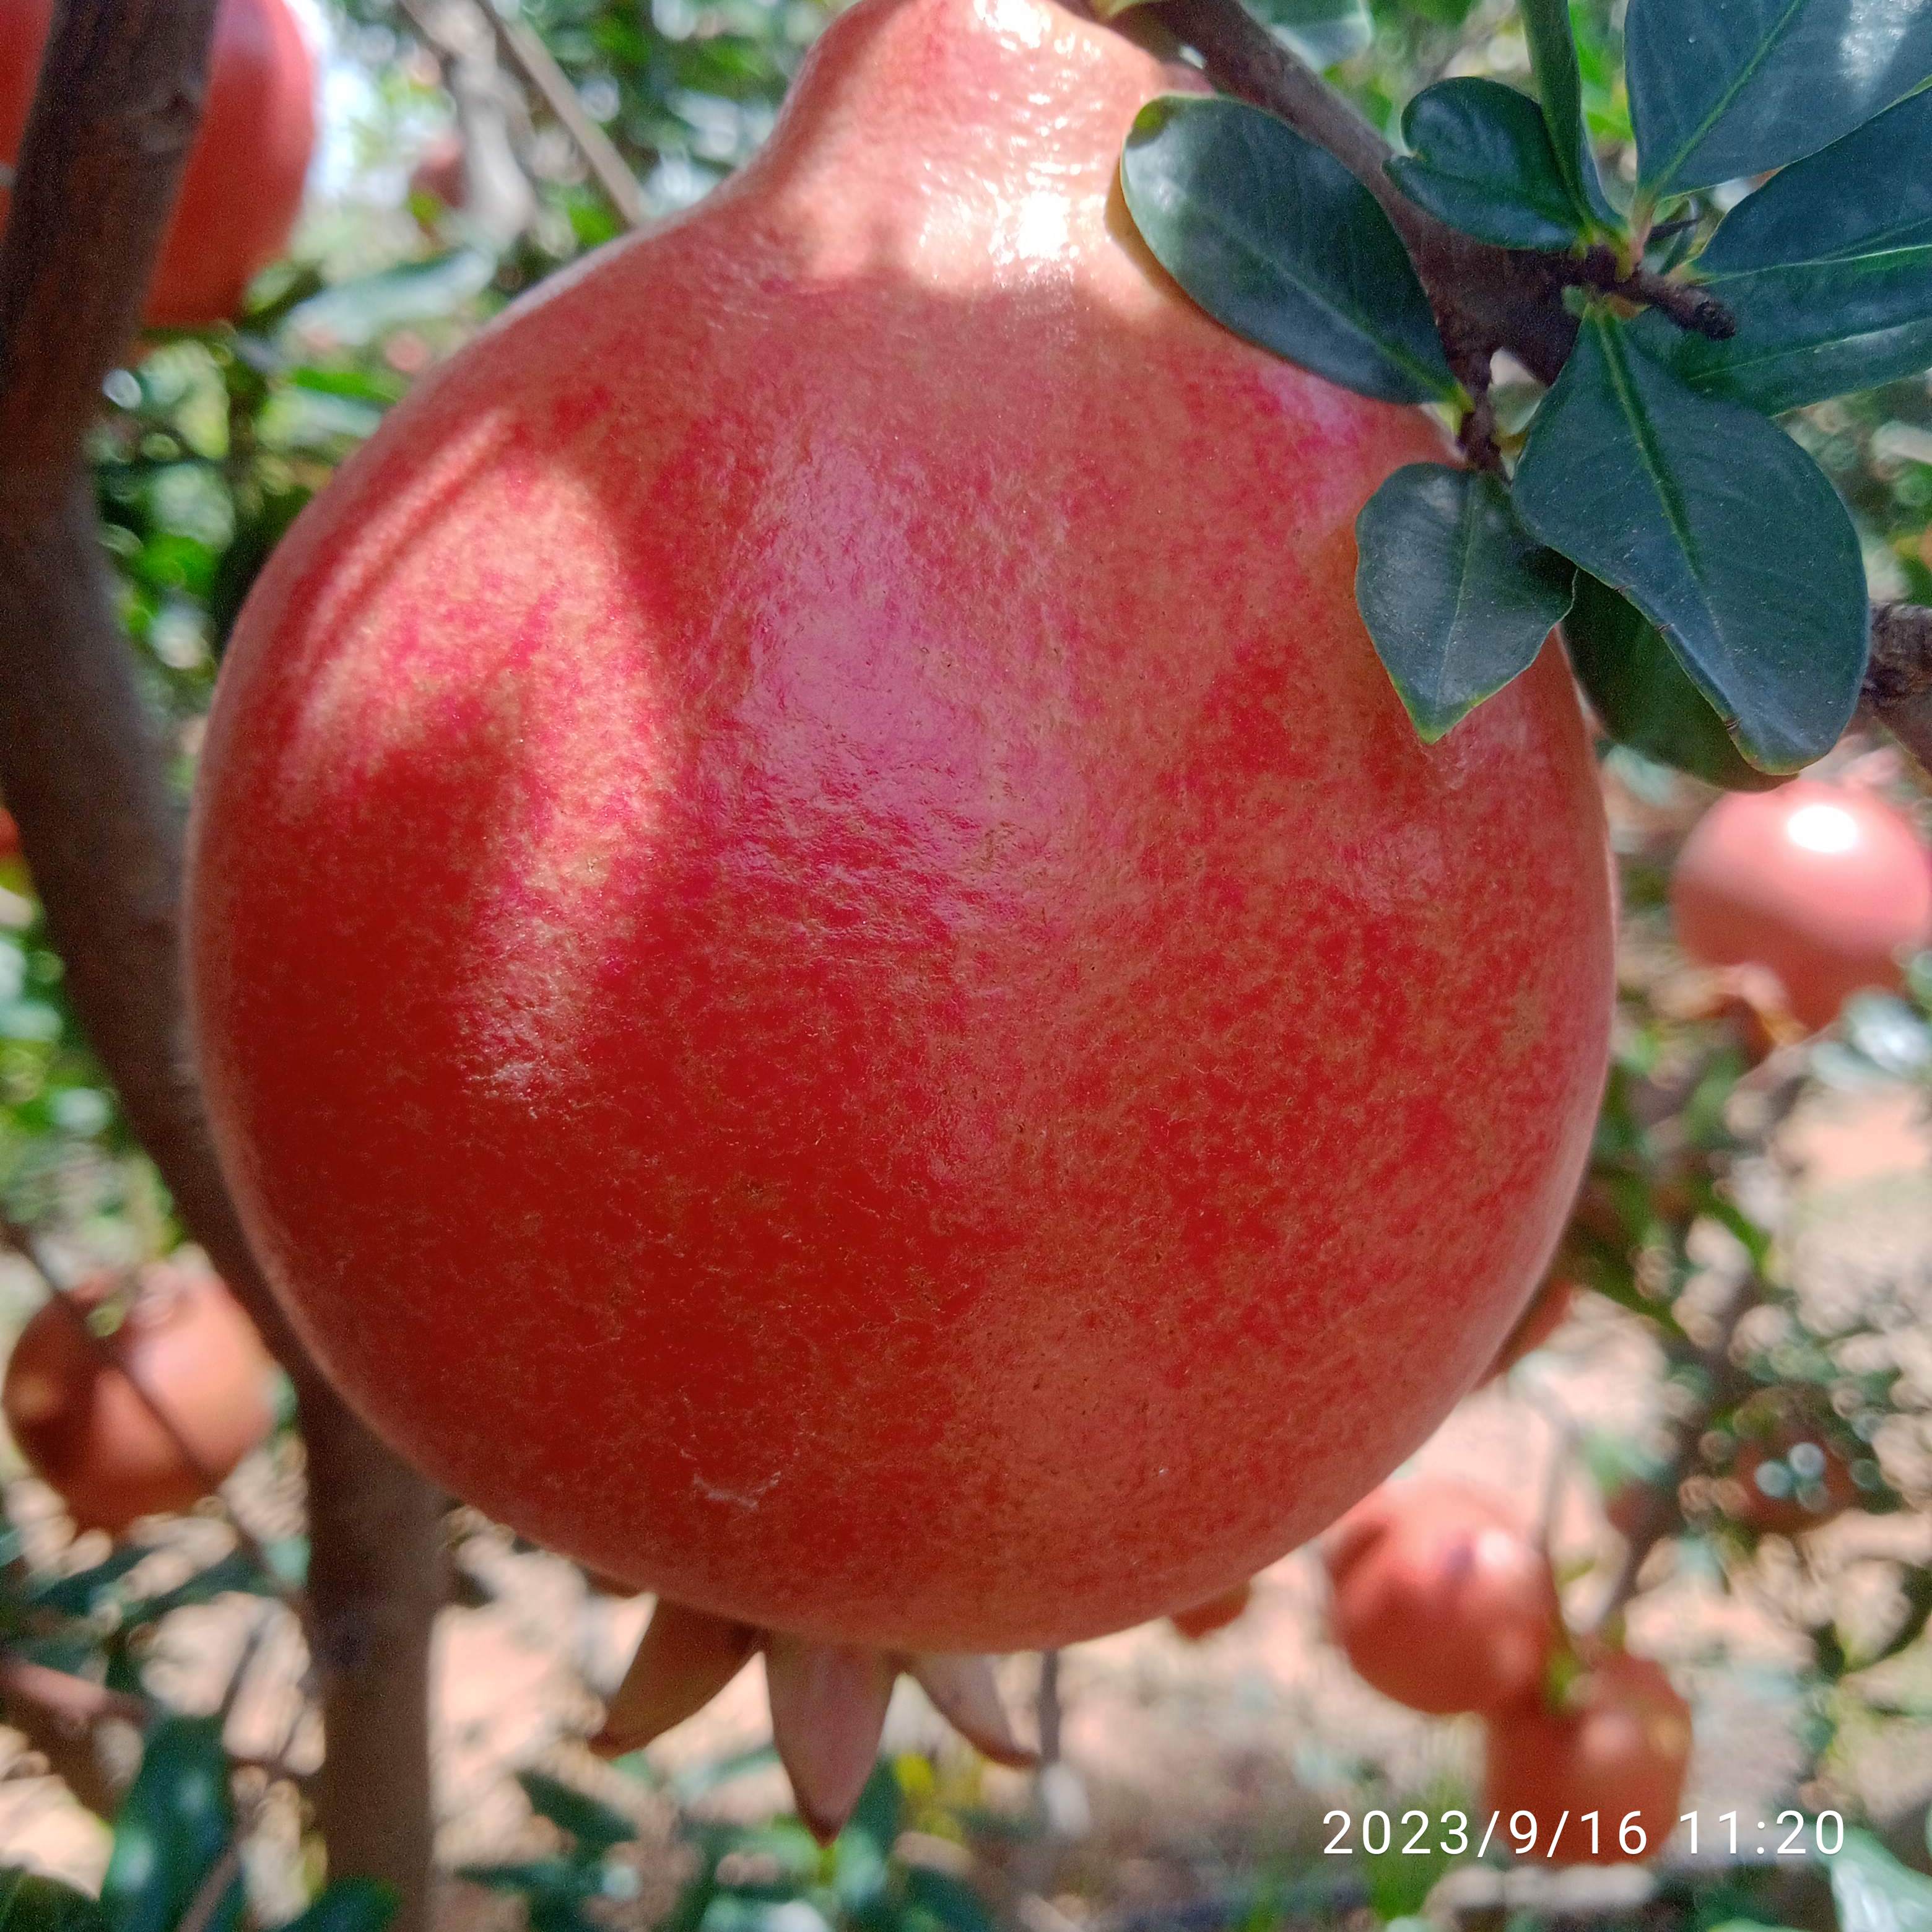
Label: Healthy